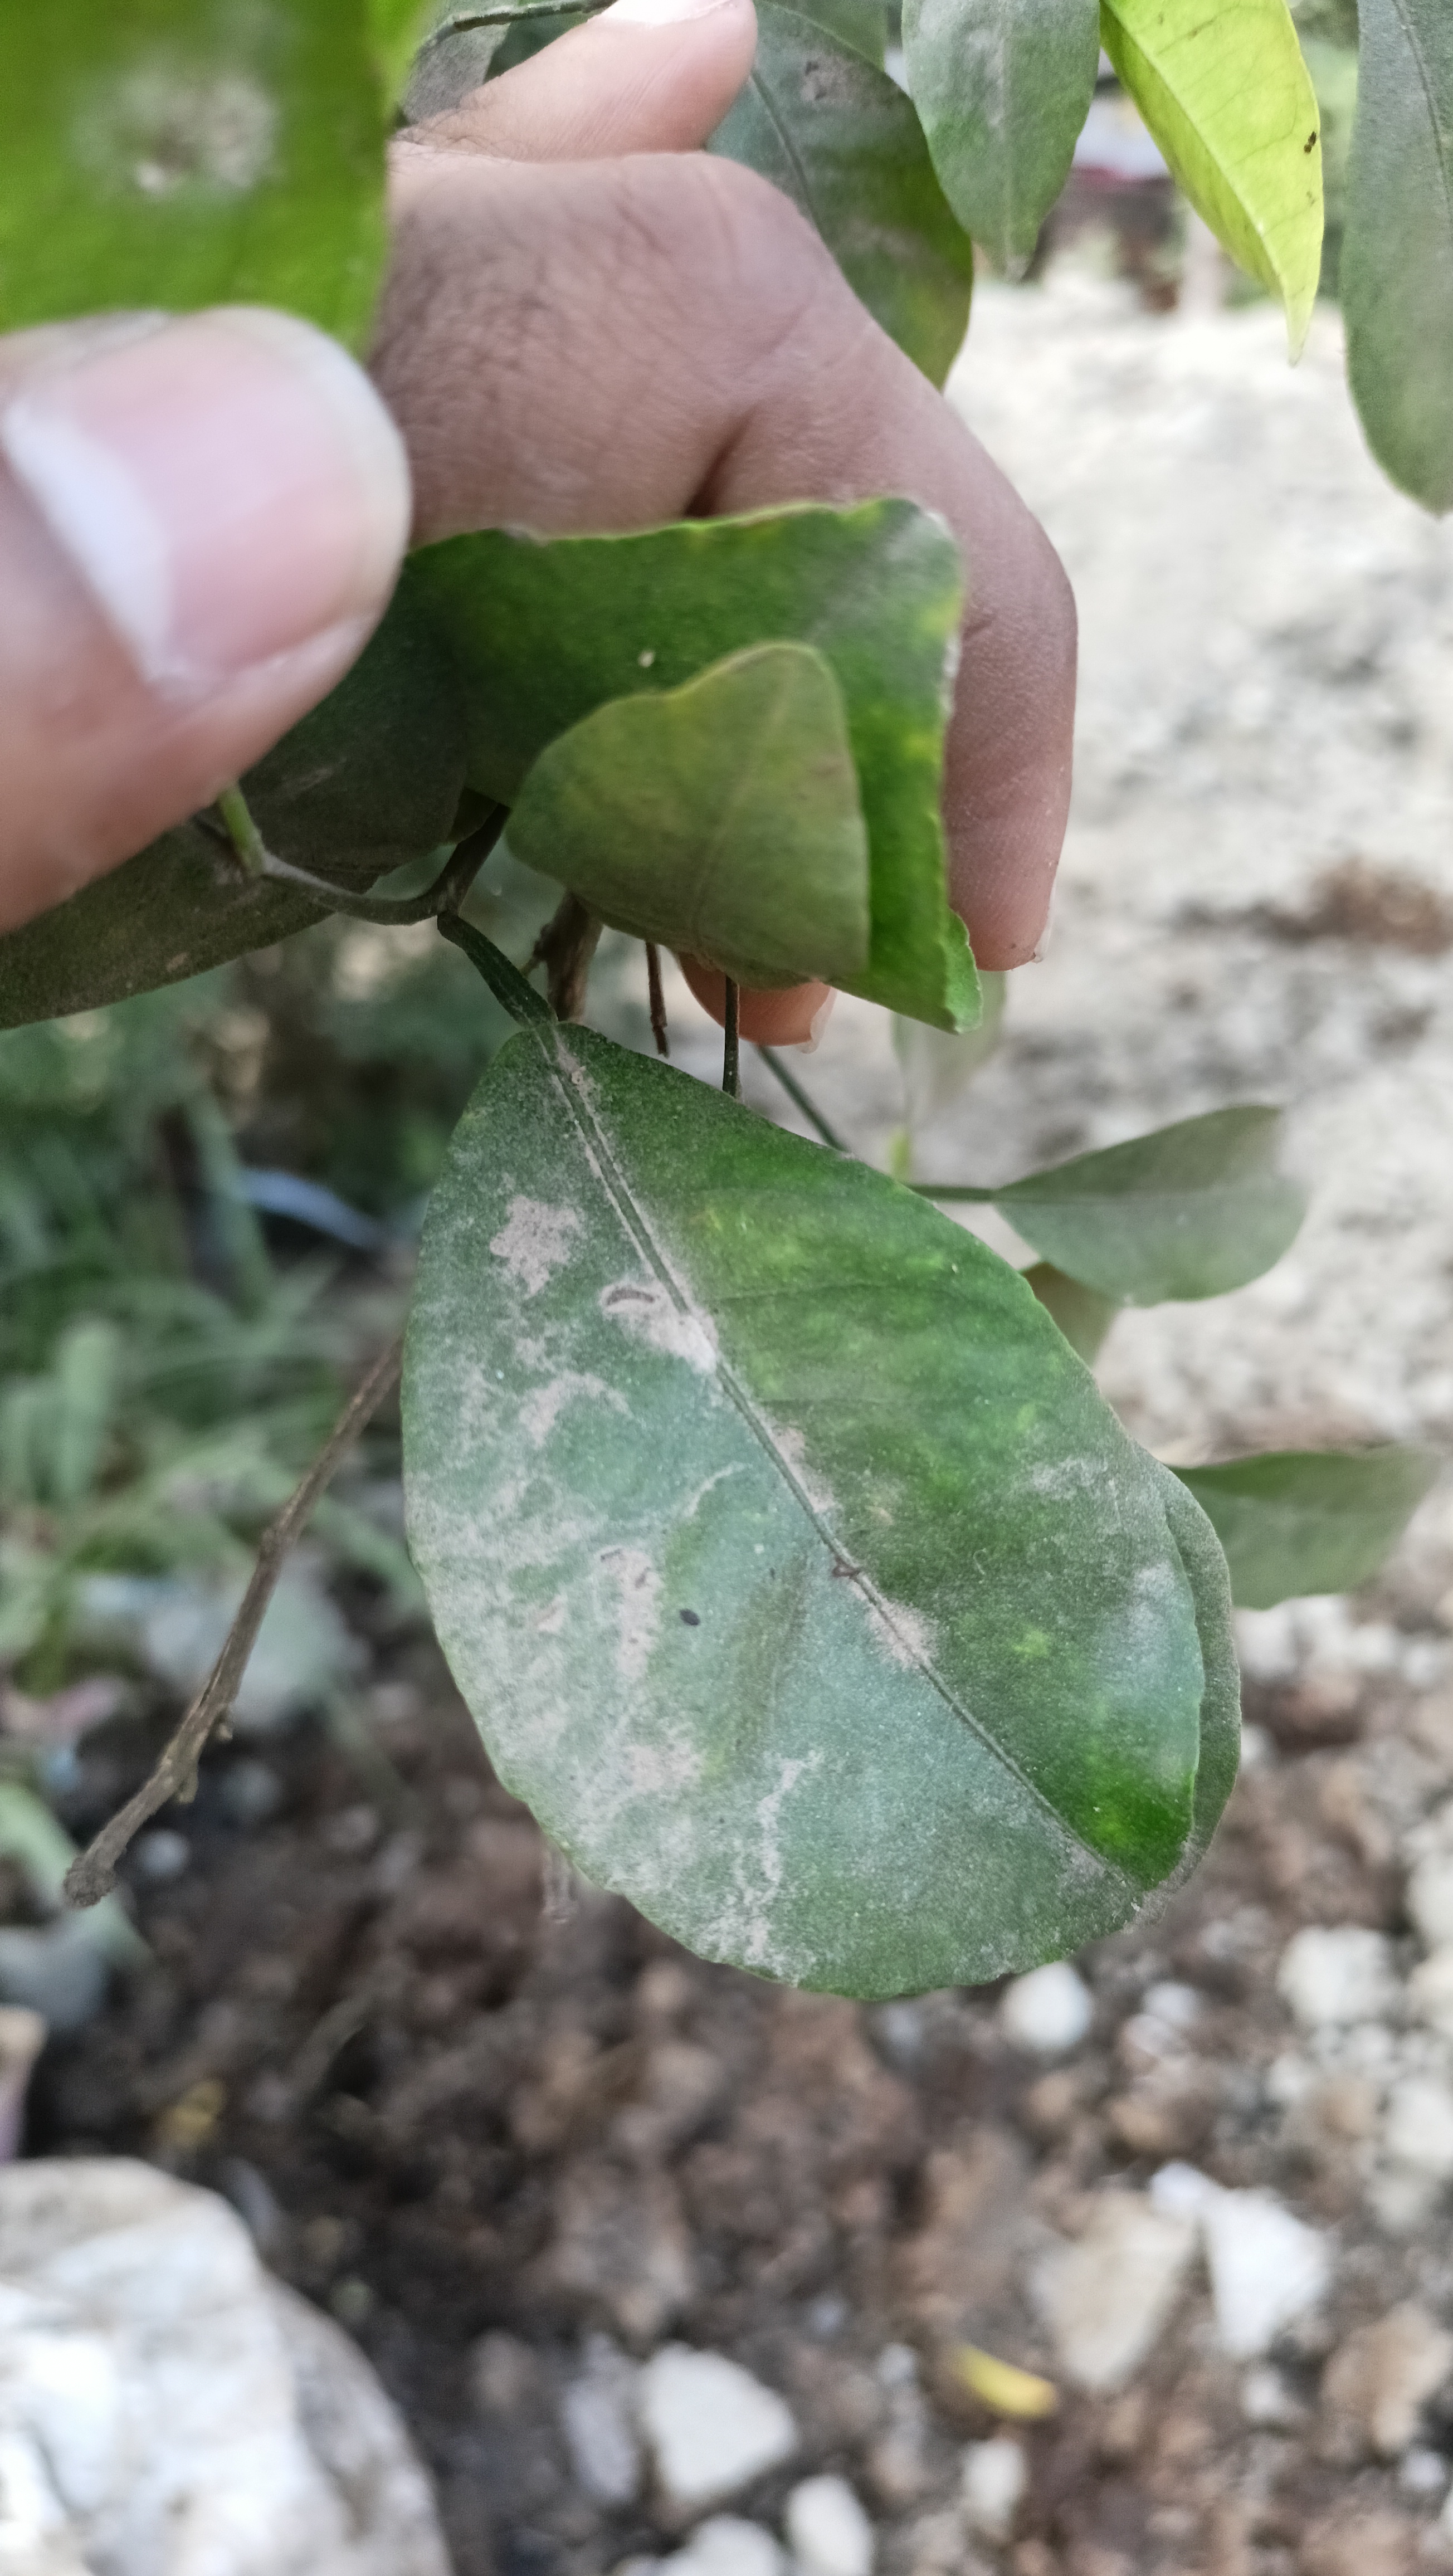
Mandarin leaf variety: China Mishti